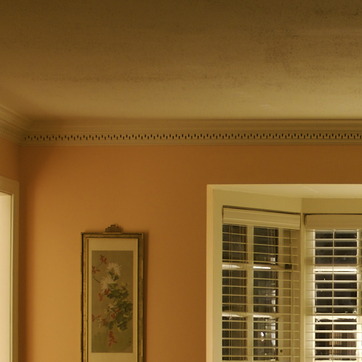
Material: painted